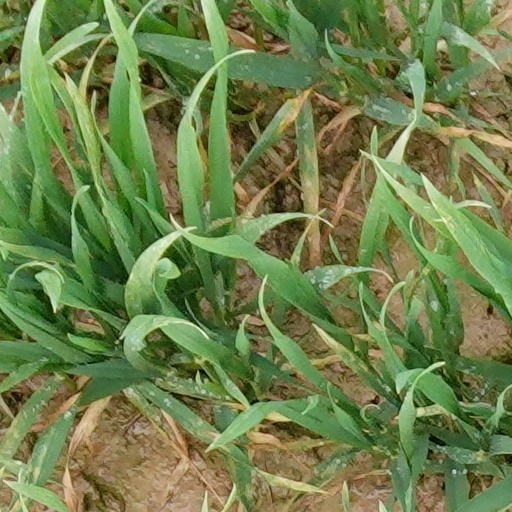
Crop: wheat